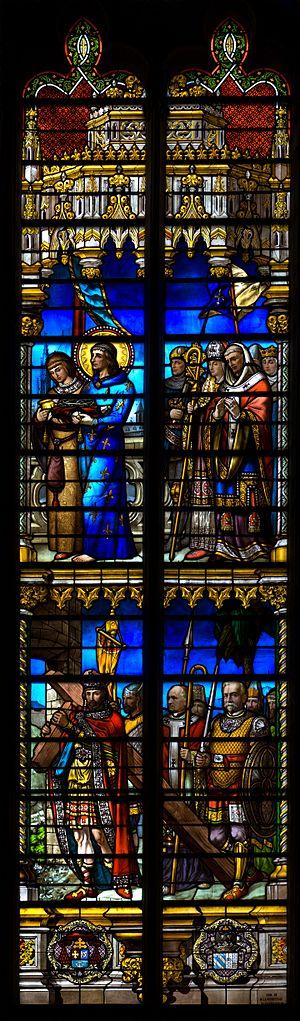
Vitrail de la chapelle Sainte-Croix, cathédrale Saint-Étienne (Toulouse, France).